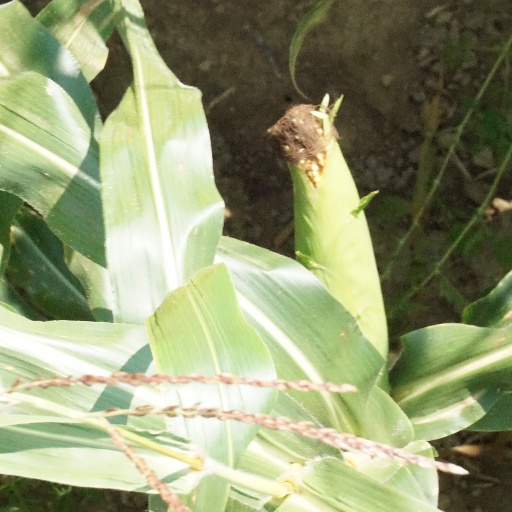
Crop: maize; corn